Convolvulus arvensis

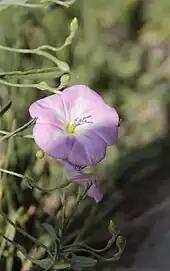
"Convolvulus arvensis", Zaamin National Park, Uzbekistan

In the ninth volume of Augustin Pyramus de Candolle's "Prodromus", published in 1845, Jacques Denys Choisy reduced a number of these synonyms to ten varieties of "Convolvulus arvensis", although he also recognized a number of species now also reduced to synonyms of "C. arvensis". Over time, most or all of these species and varieties were no longer recognized by the relevant authorities.